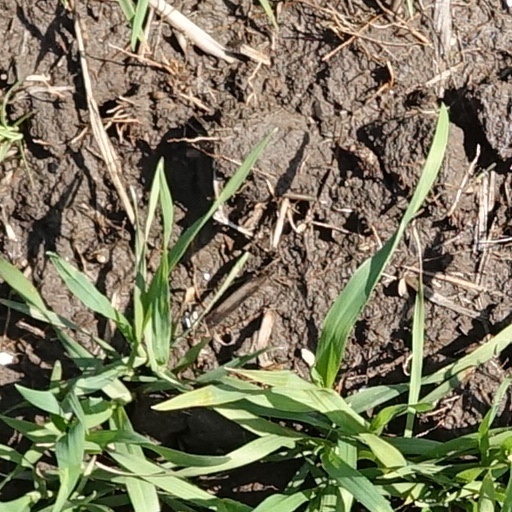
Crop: wheat